Nerium

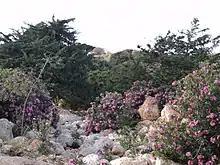
Oleander growing wild in a wadi, Libya

"Nerium oleander" is either native or naturalized to a broad area from northwest Africa through the Mediterranean region and warmer areas of the Black Sea region, Arabian Peninsula, southern Asia, and as far east as Yunnan in southern parts of China. It typically occurs around stream beds in river valleys, where it can alternatively tolerate long seasons of drought and inundation from winter rains. "N. oleander" is planted in many subtropical and tropical areas of the world.